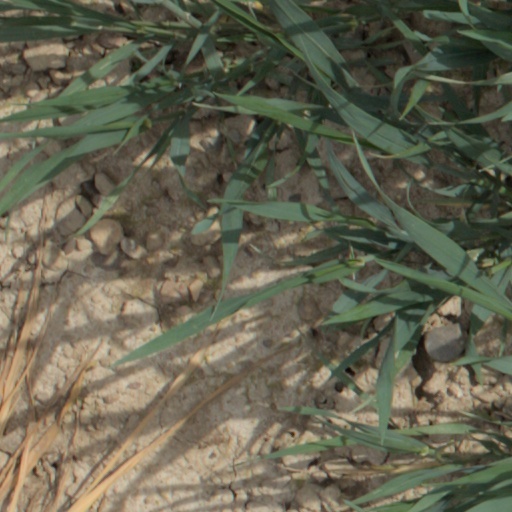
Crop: wheat